Anthony Adducci

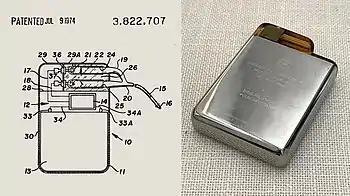
The world's first lithium-iodide cell-powered pacemaker. Invented by Anthony Adducci. Cardiac Pacemakers, Inc. 1972

The first $50,000 capitalization for CPI was raised from a phone booth on the Minneapolis skyway system. They began designing and testing their implantable cardiac pacemaker powered with the world's first longer-life lithium battery in 1971. The first CPI pacemaker was implanted in June 1973.